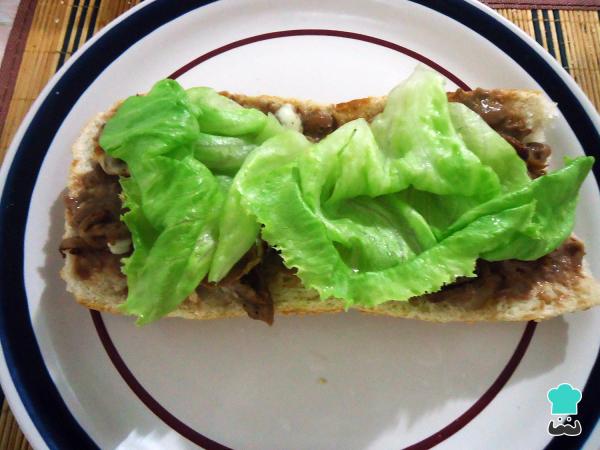
Para finalizar la baguette de carne de res, agregamos las hojas de lechuga perfectamente desinfectadas.Truco: Para los comensales que así lo prefieran, en este paso se puede agregar un poco de cebolla cruda rebanada.